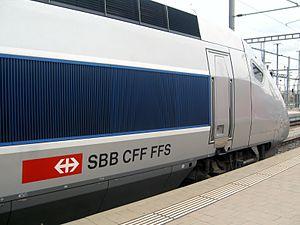
TGV 4406 ""Basel"" (Bâle) à la gare CFF de Bâle."
Matériel moteur des CFF : locomotives, locotracteurs et automotrices en service aux Chemins de fer fédéraux suisses.
Les Chemins de fer fédéraux suisses sont la principale compagnie ferroviaire de Suisse. Son siège social est à Berne. Créés en 1902 avec la nationalisation d'une grande partie du réseau ferroviaire suisse, ils ont en 1999 acquis le statut de société anonyme de droit public dont le capital est détenu en totalité par l'État fédéral.